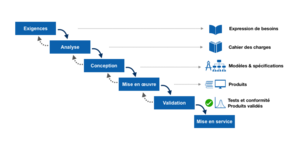
Modèle en cascade générique avec retours et principaux livrables
Le modèle en cascade, ou « waterfall » en anglais, est une organisation des activités d'un projet sous forme de phases linéaires et séquentielles, où chaque phase correspond à une spécialisation des tâches et dépend des résultats de la phase précédente. Il comprend les phases d'exigences, de conception, de mise en œuvre et de mise en service.